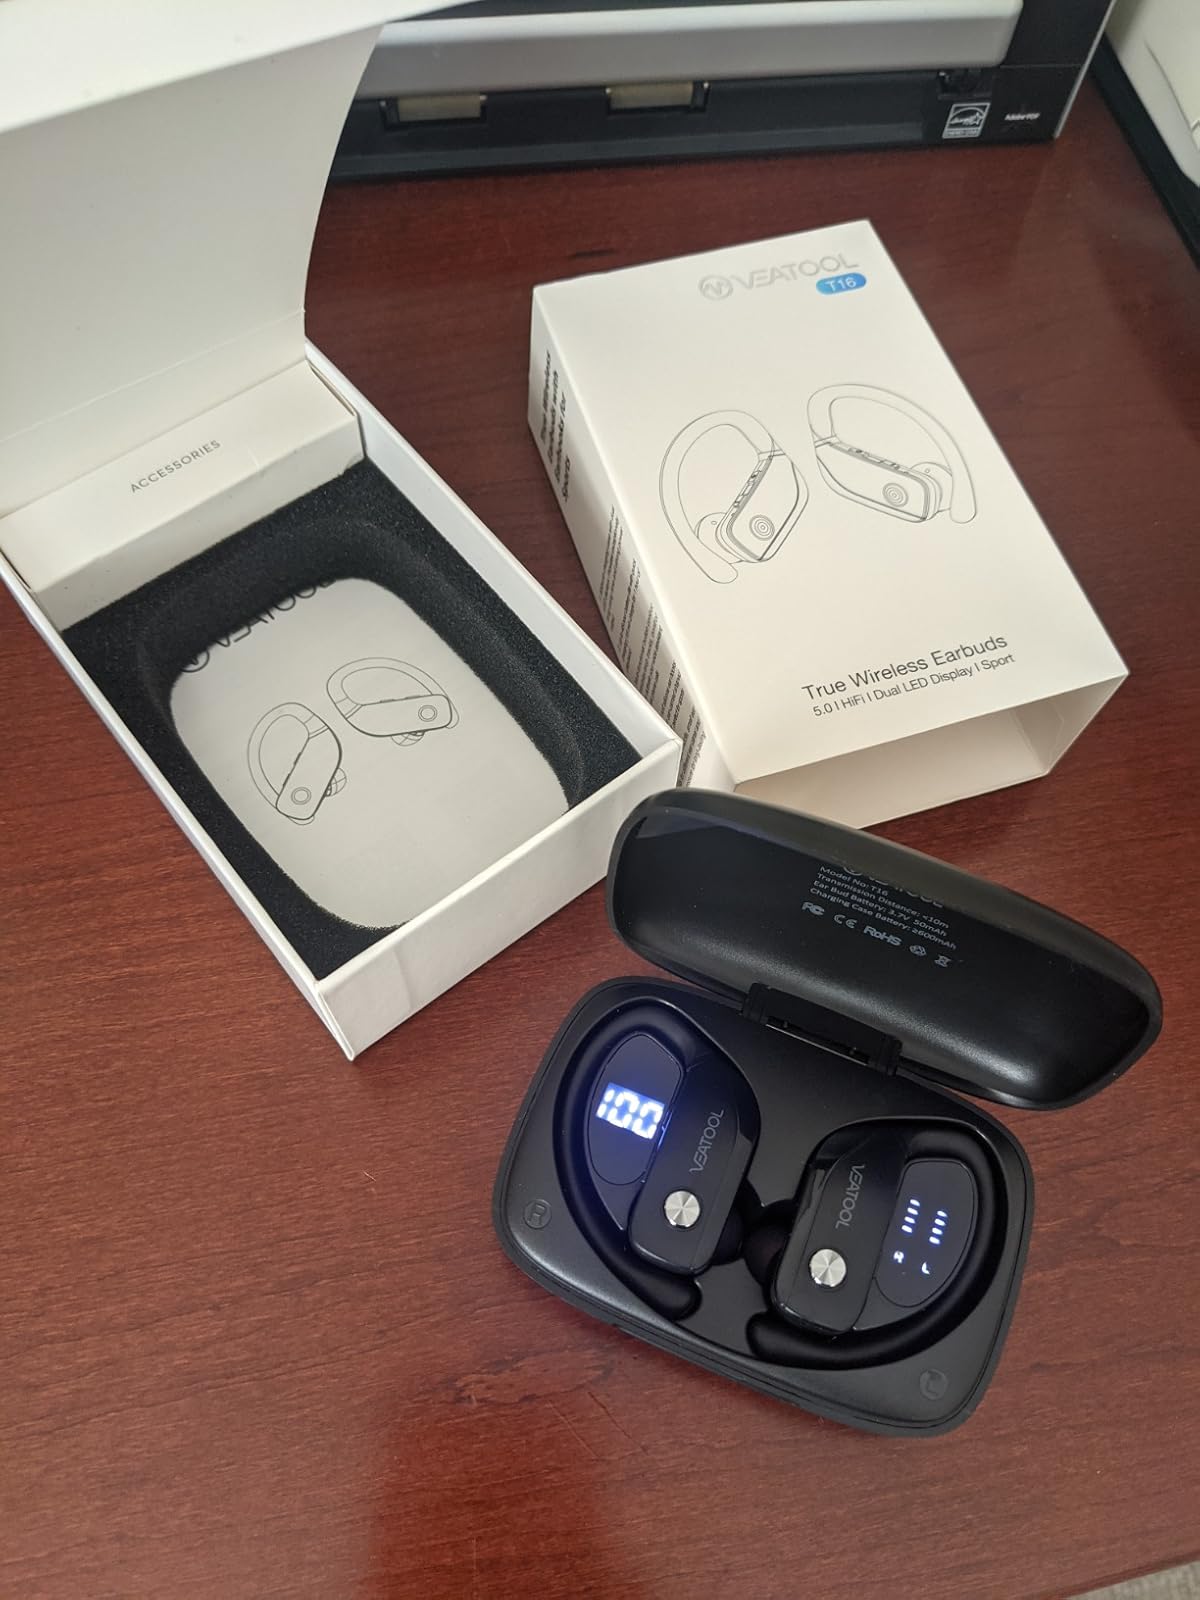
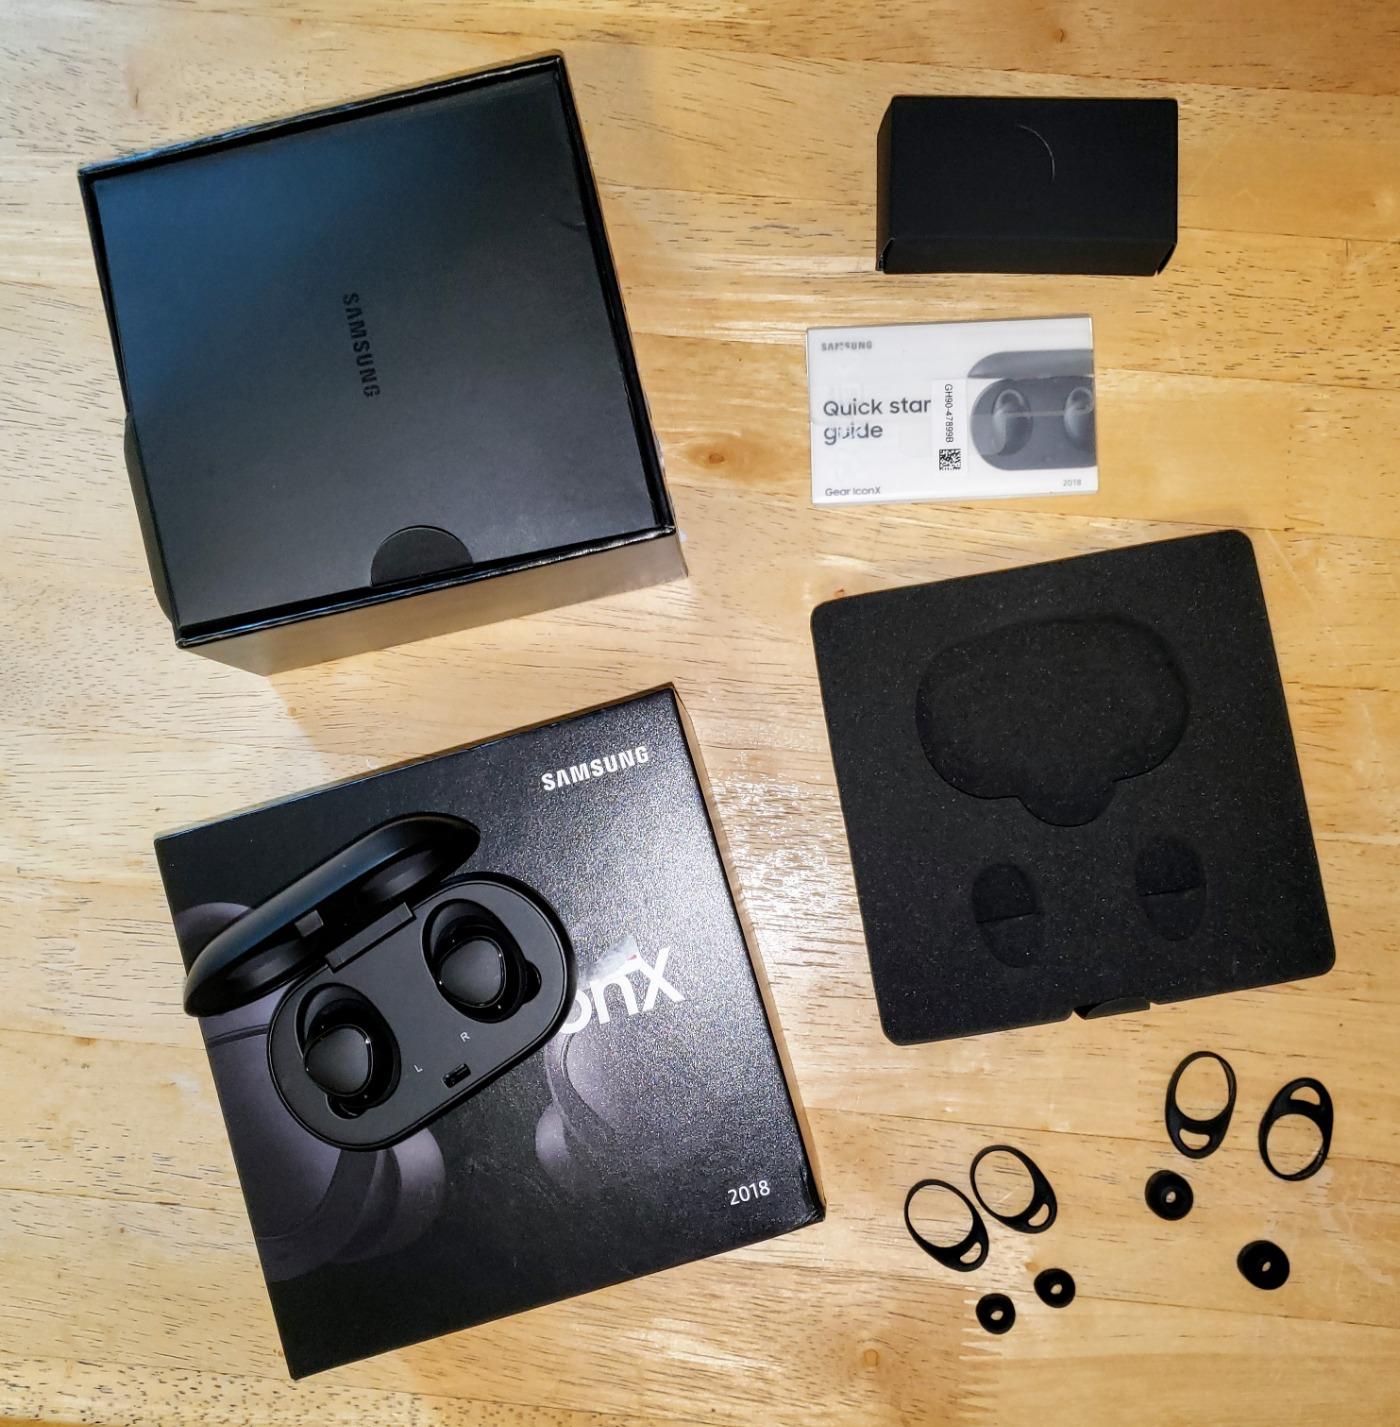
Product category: earbuds
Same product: no